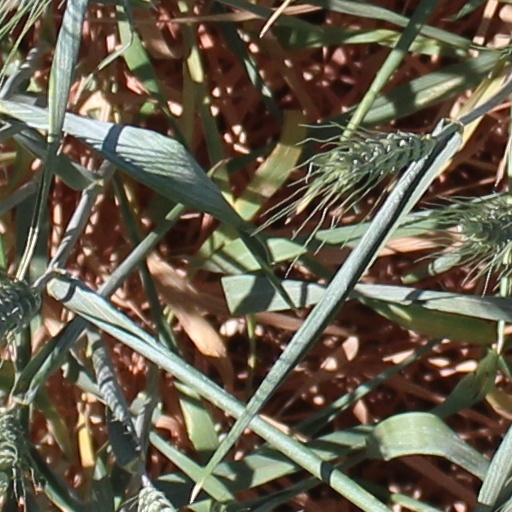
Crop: wheat